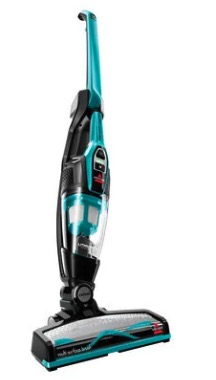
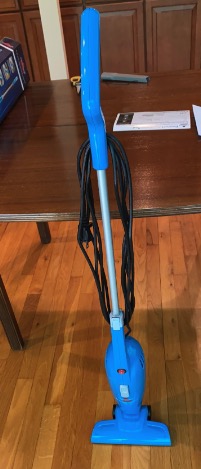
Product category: items_vacuum
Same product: no